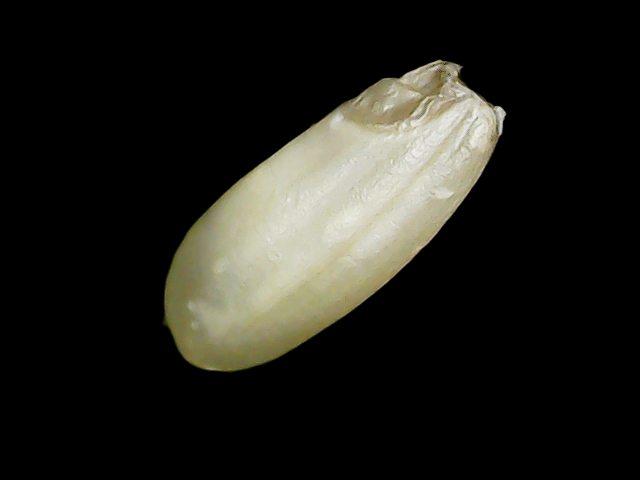
Rice variety: Binadhan8